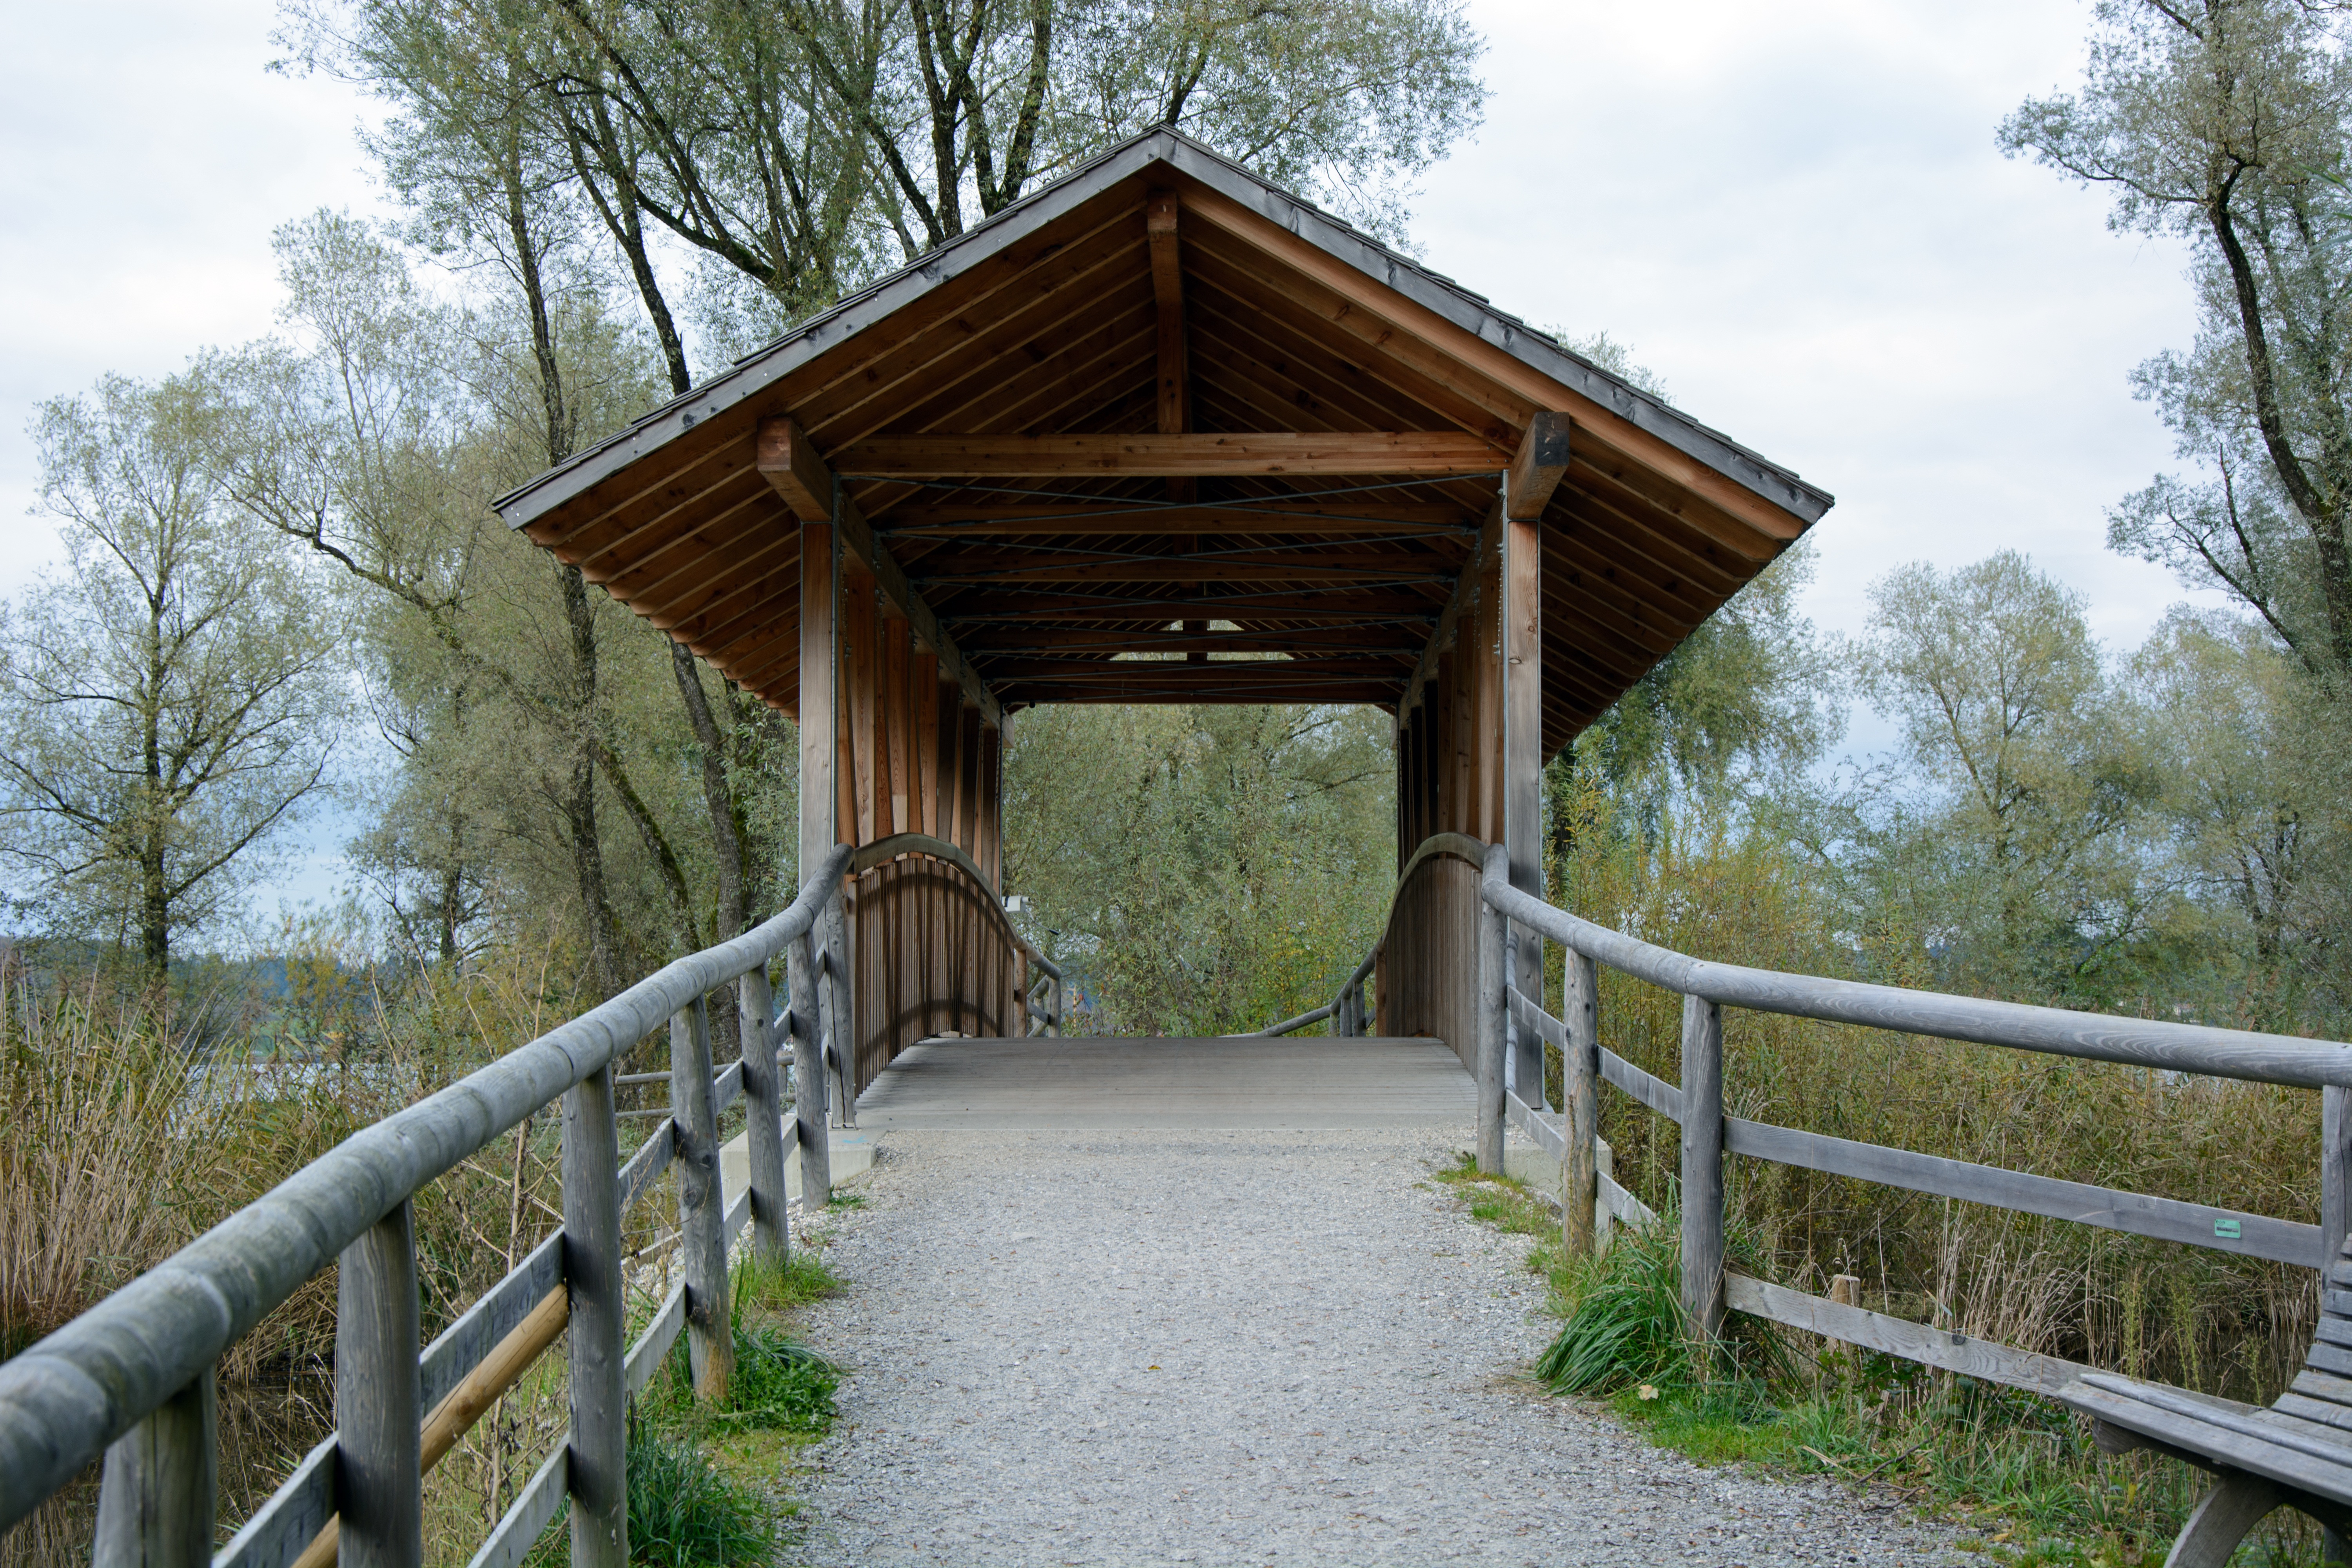
landscape, water, nature, architecture, boardwalk, wood, bridge, building, home, hut, shack, web, construction, canopy, cottage, chapel, garden, transition, shrine, estate, log cabin, rural area, wooden bridge, shinto shrine, outdoor structure